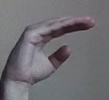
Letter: jeem